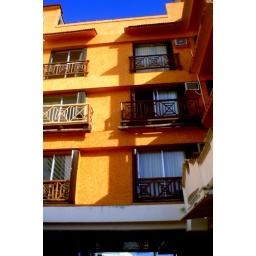
Back of the hotel with the blue wall out front. It's very pretty in the back.